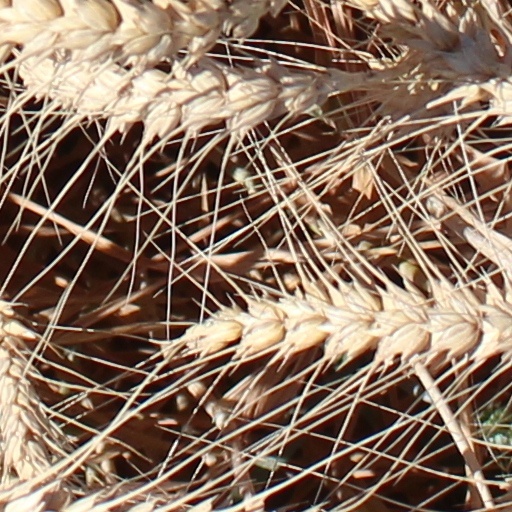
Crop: wheat